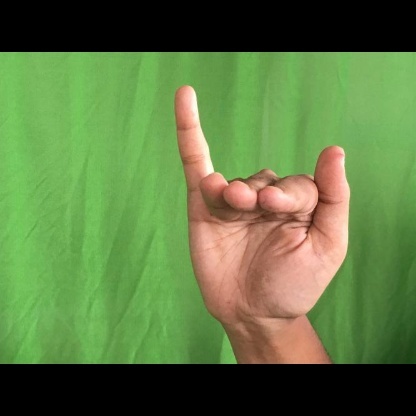
Mudra: Mrigasirsha